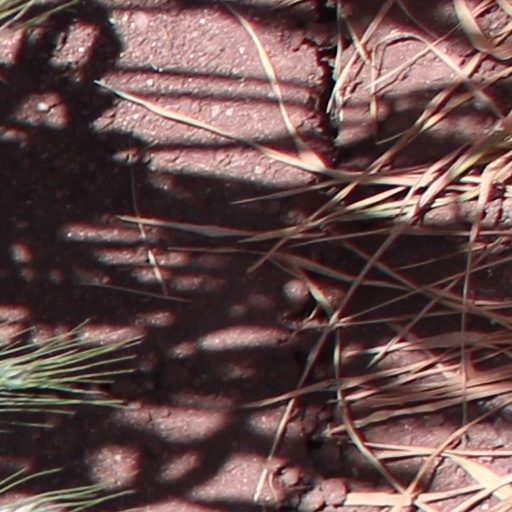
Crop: wheat